Spot-crowned woodcreeper

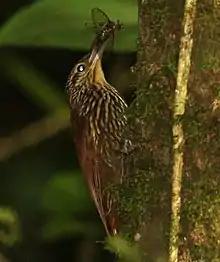
"L. a. neglectus" at Savegre Lodge, Costa Rica

The spot-crowned woodcreeper is long and weighs . It is a slim, medium-sized woodcreeper with a slim, moderately decurved bill. The sexes have the same plumage. Adults of the nominate subspecies "L. a. affinis" have a dusky face and sides of the neck with a black malar stripe. Their crown and nape are dark brown with conspicuous buffy spots or diamonds that sometimes extend as thin streaks onto the upper back. Their back and wing coverts are plain brown, their rump rufous-cinnamon, and their wings and tail rufous-chestnut. Their flight feathers have brown edges and the primaries have dusky tips. Their underparts are olive-brown with wide black-edged buffy streaks beginning on the lowest part of the throat that fade on the flanks and undertail coverts. Their underwing coverts are ochraceous buff. Their iris is dark brown and their legs and feet lead-gray to dull green. Their bill is bluish pink, pale gray, yellowish, or dark brown; its base is often darker and the tip a pale silvery horn. Juveniles are darker overall than adults, with less conspicuous spots on the crown, less distinct borders on the underside streaks, and a shorter and darker bill.